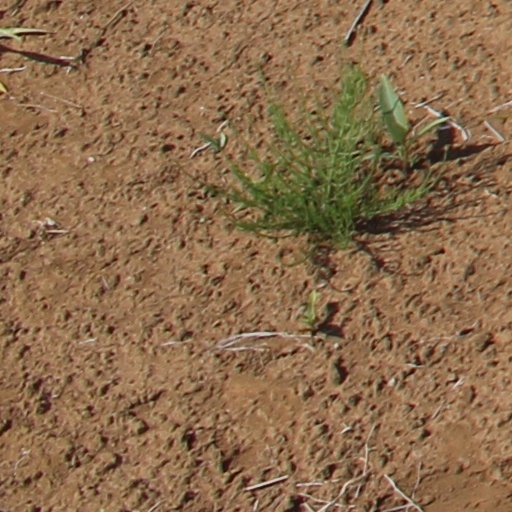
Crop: wheat